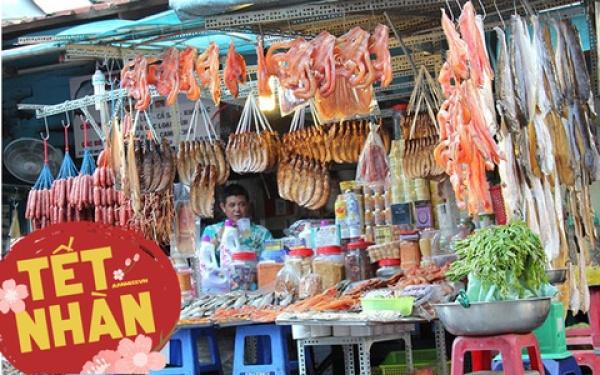
nhiều loại thịt khác nhau đang được trưng bày ở quầy hàng thịt